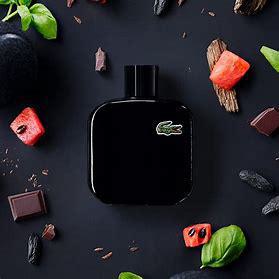
Brand: Lacoste
Model: 100